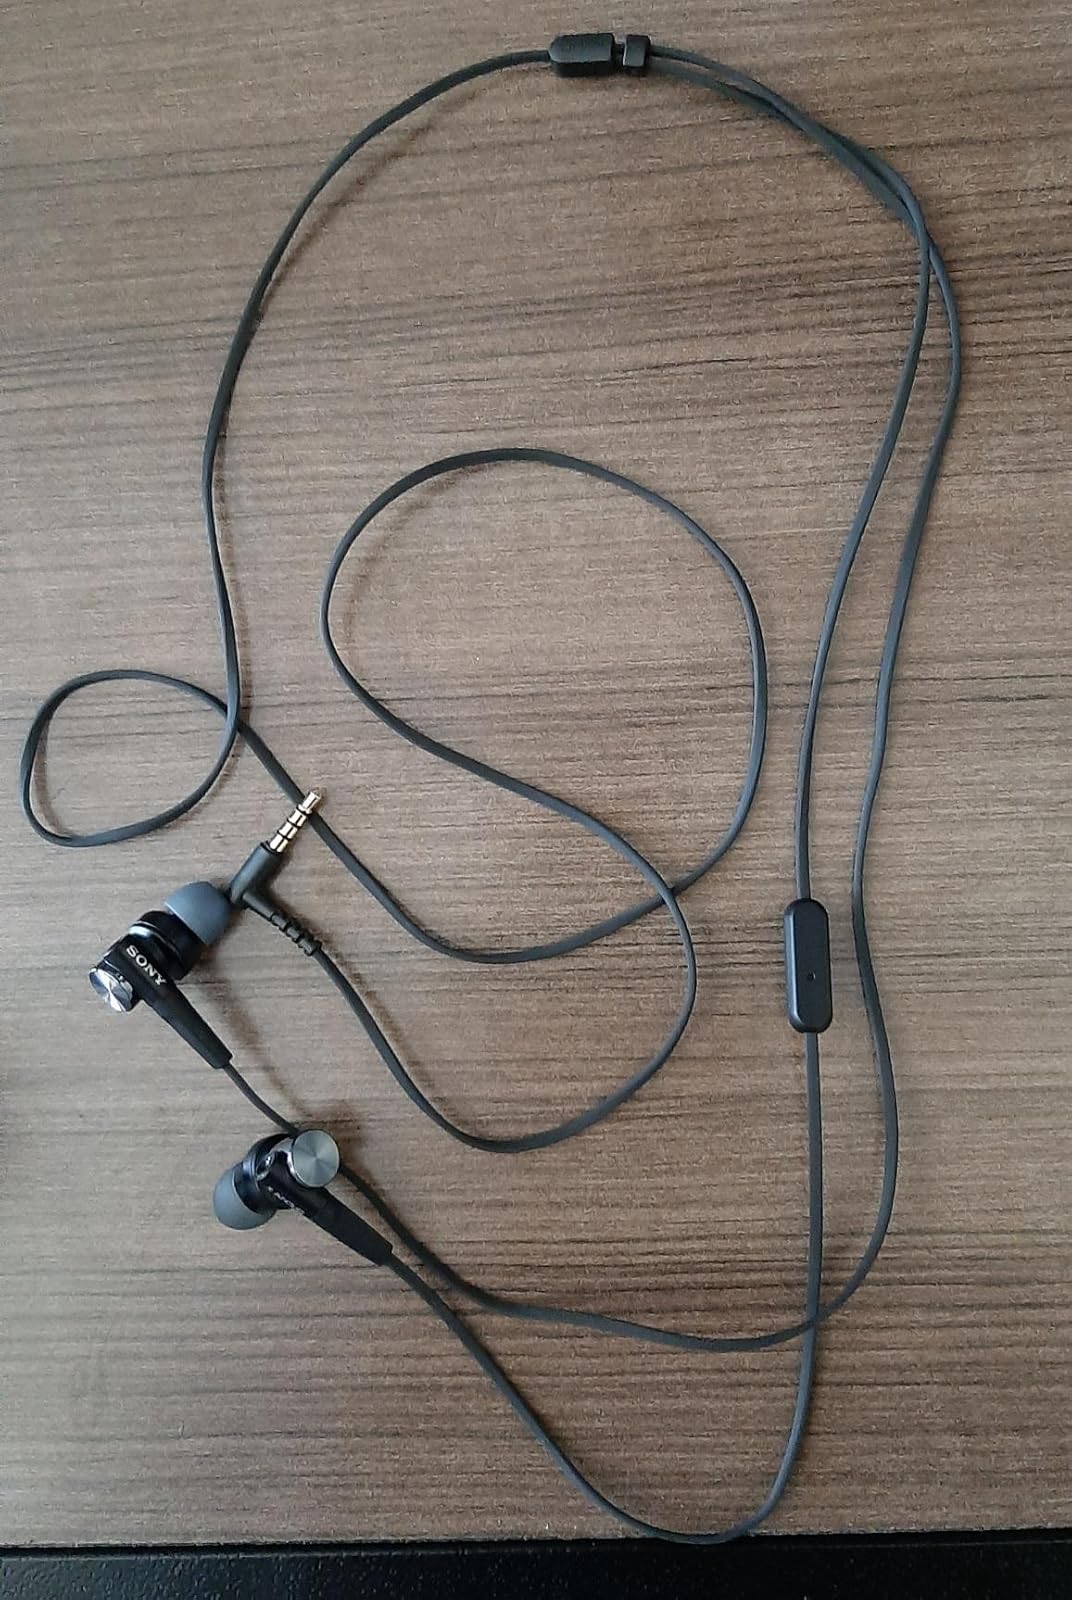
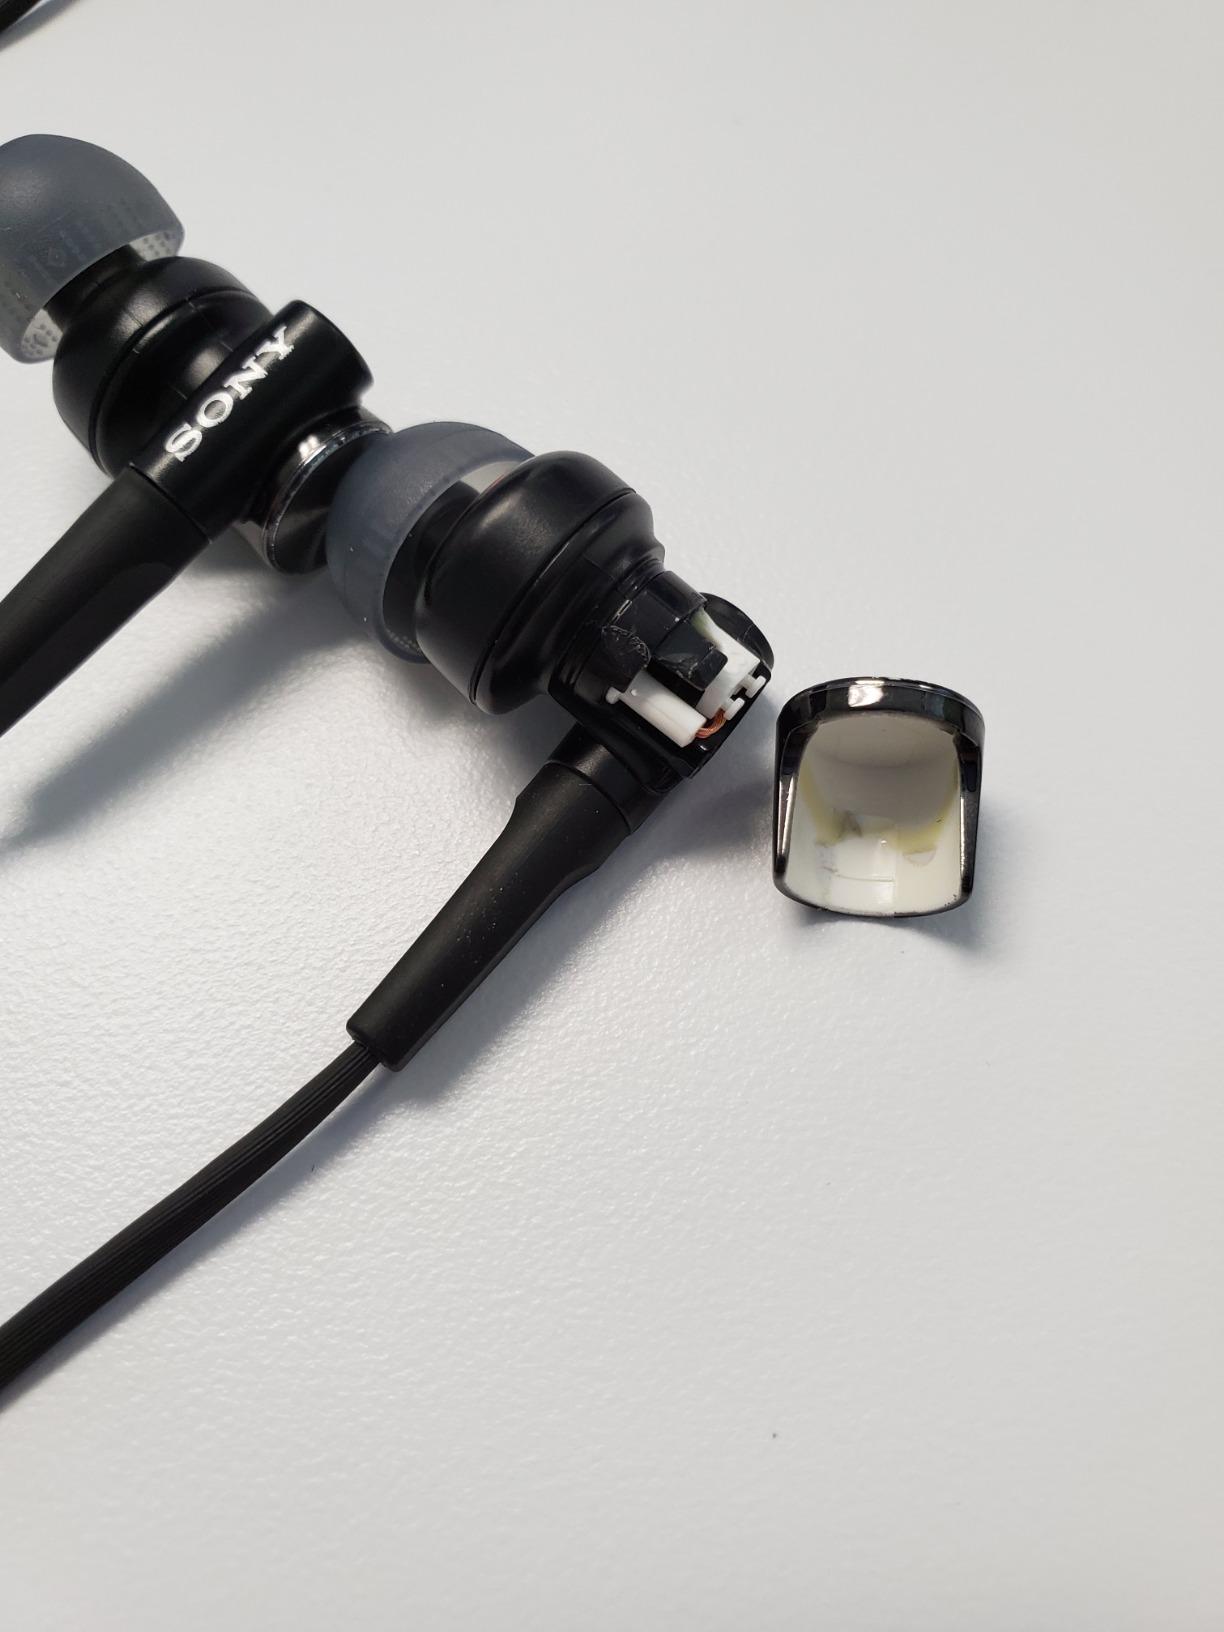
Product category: headphones
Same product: yes